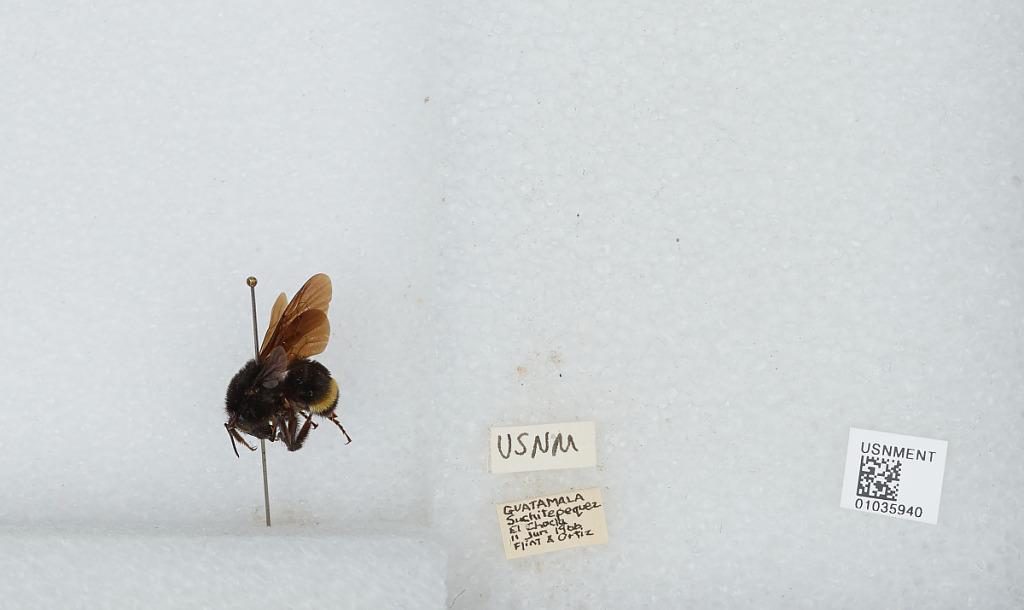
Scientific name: Bombus (Pyrobombus) mixtus Cresson
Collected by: Flint & Ortiz
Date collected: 1966-6-11
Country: Guatemala
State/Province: Suchitepequez
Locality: El Chocla
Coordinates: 14.6169, -91.4263